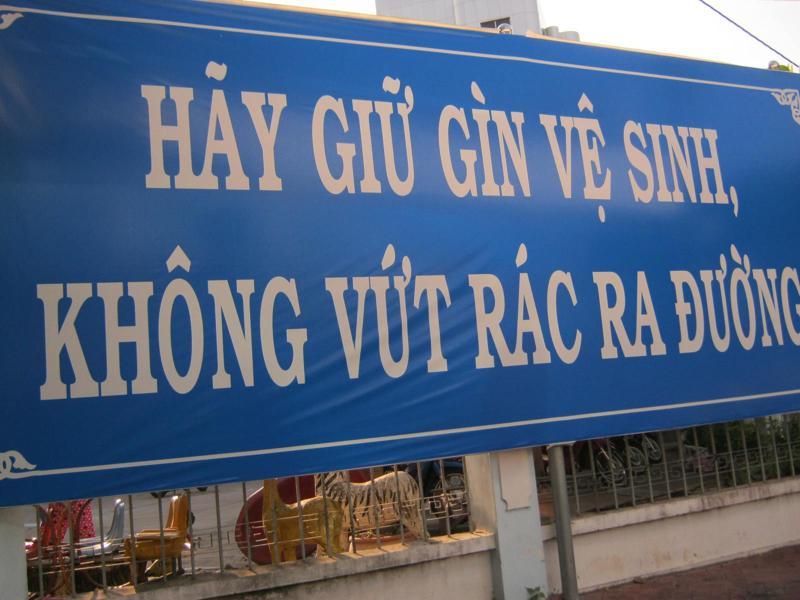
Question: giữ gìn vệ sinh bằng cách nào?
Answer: giữ gìn vệ sinh bằng cách không vứt rác ra đường